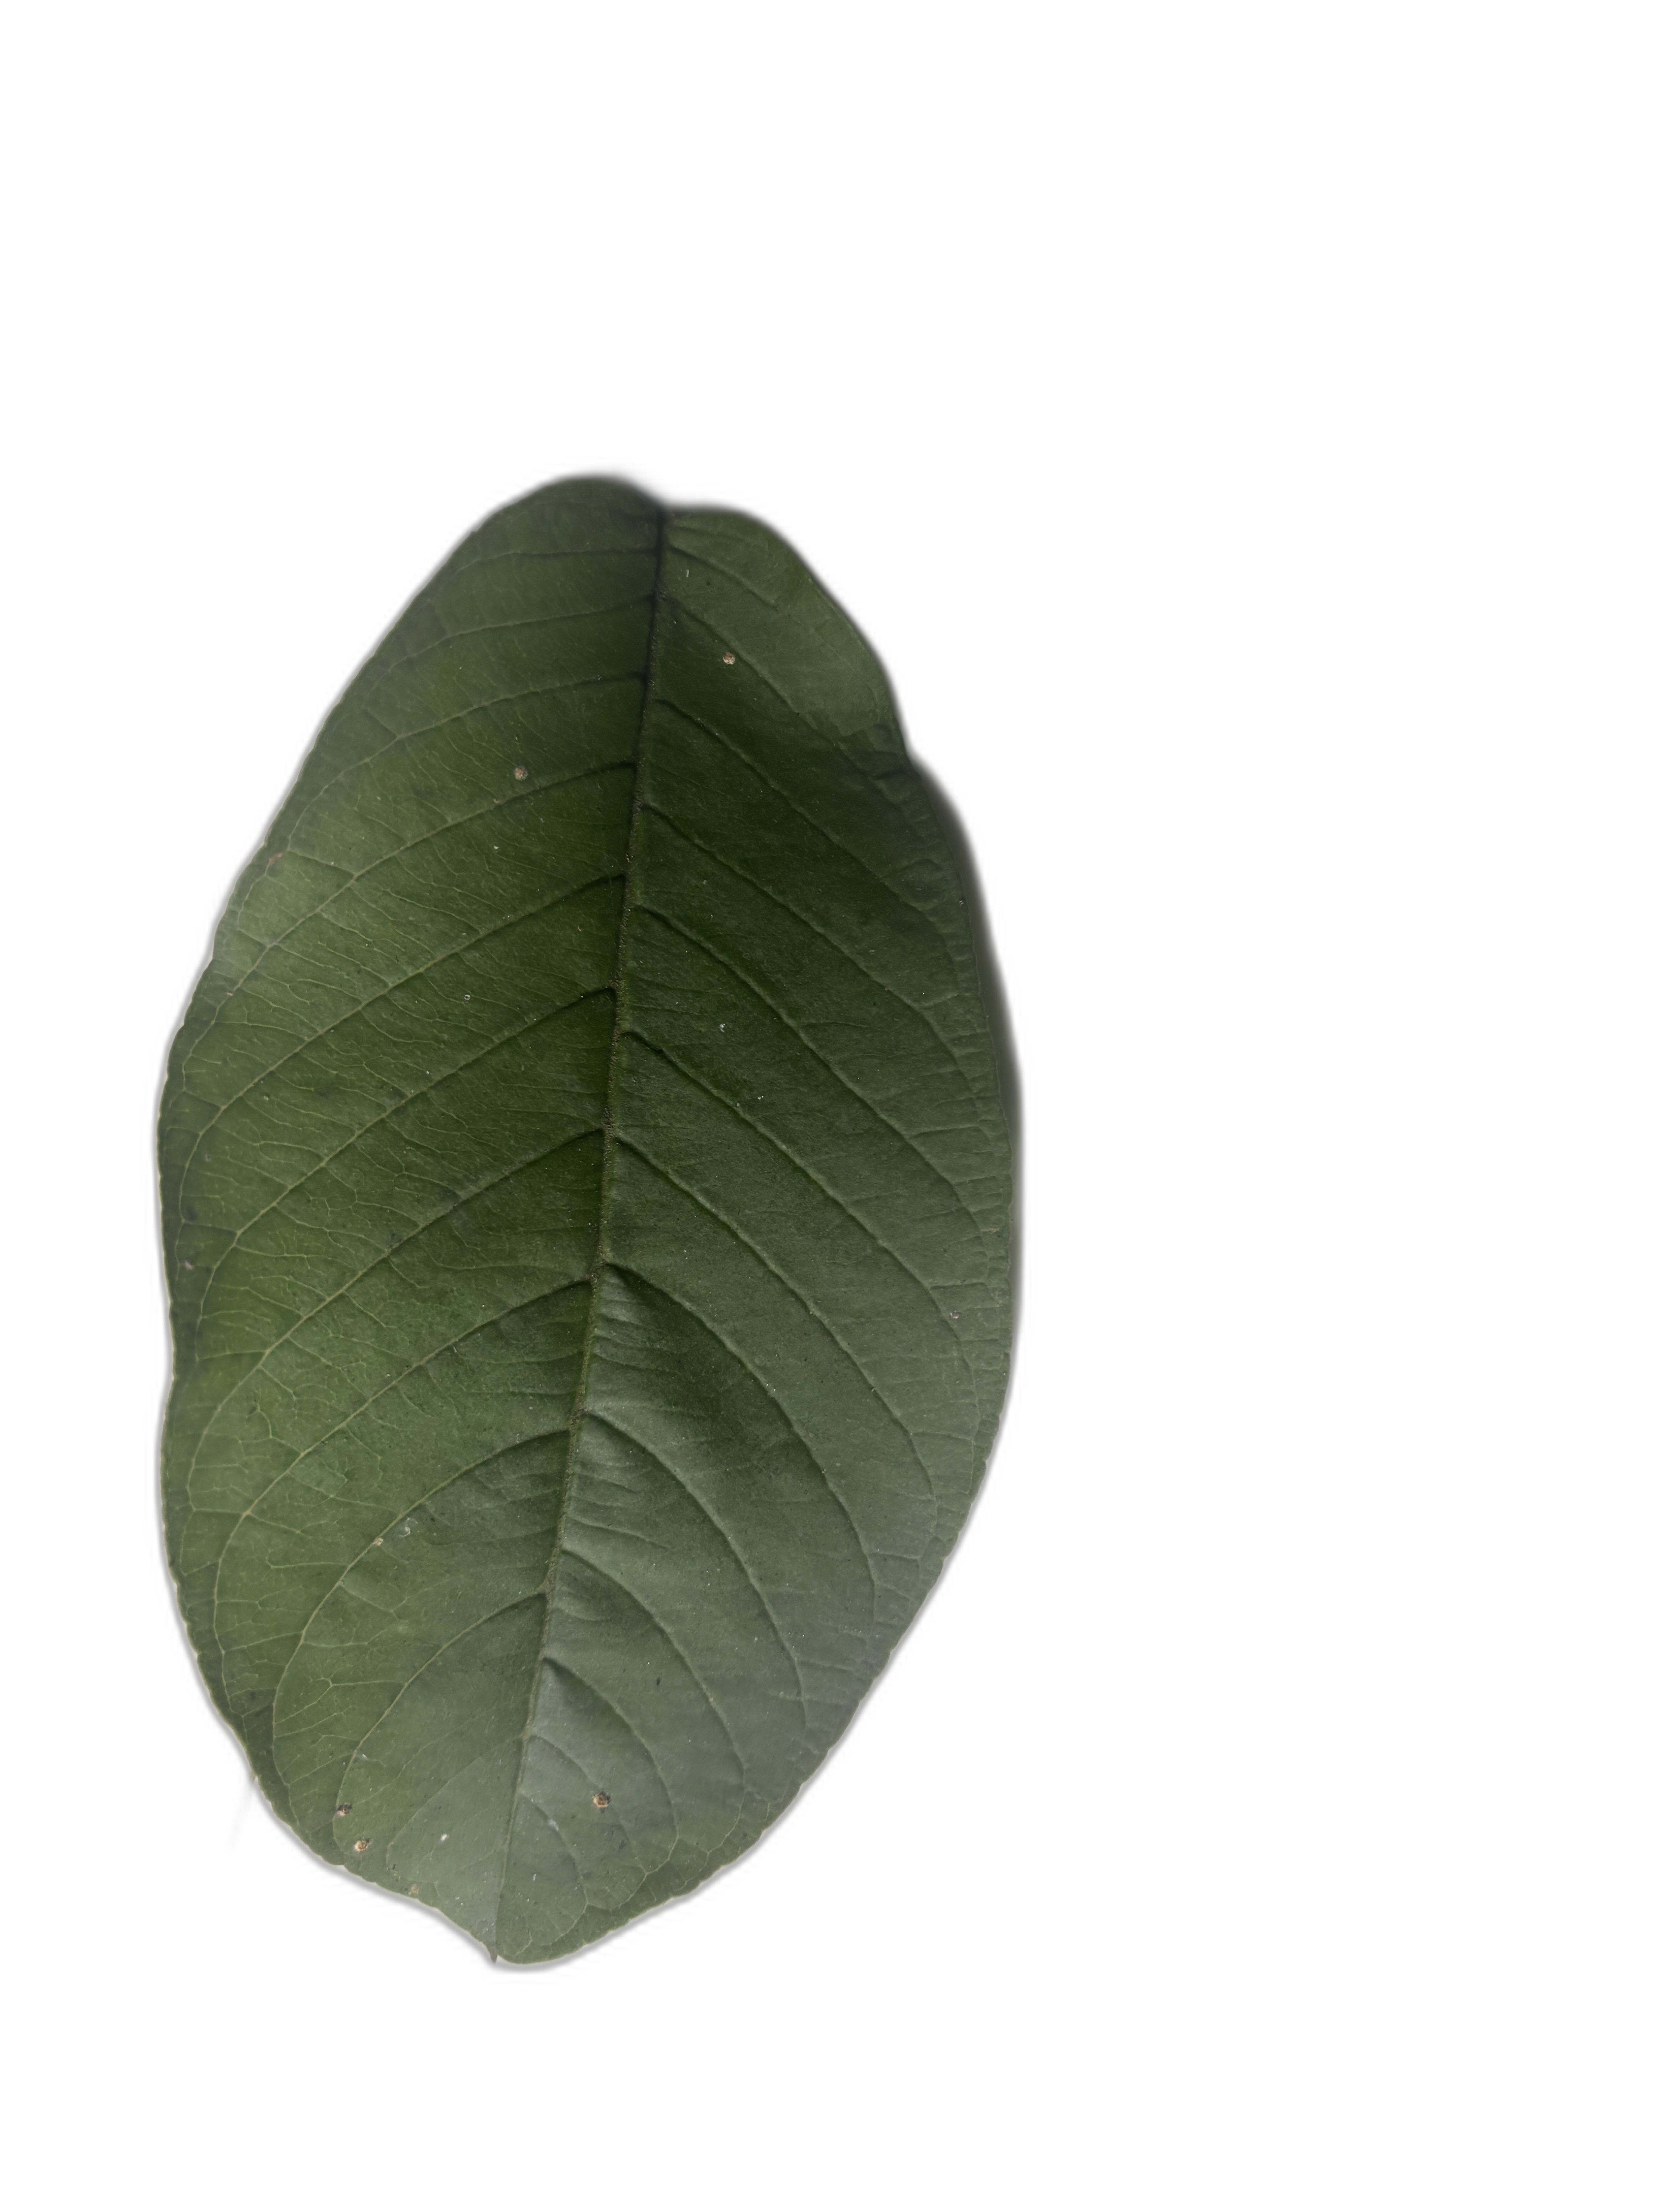
Plant part: leaf
Disease: Healthy